2020–2023 Minneapolis–Saint Paul racial unrest

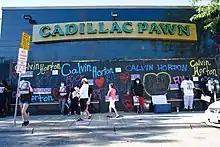
Protesters at the boarded-up Cadillac Pawn shop in Minneapolis, July 21, 2020.

An American Indian Movement group tore down a statue of Christopher Columbus outside the state capitol building in Saint Paul on June 10 as the global protest movement turned toward removing monuments and memorials with controversial legacies.